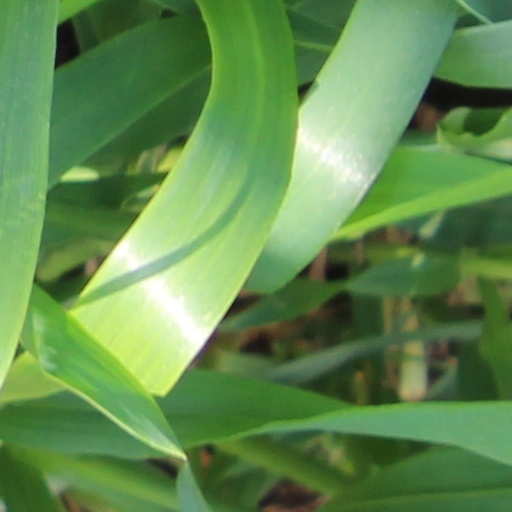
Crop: wheat